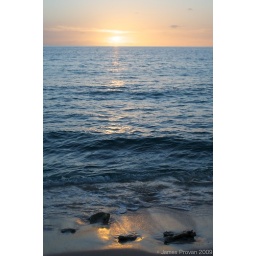
rocks on the beach in Barbados